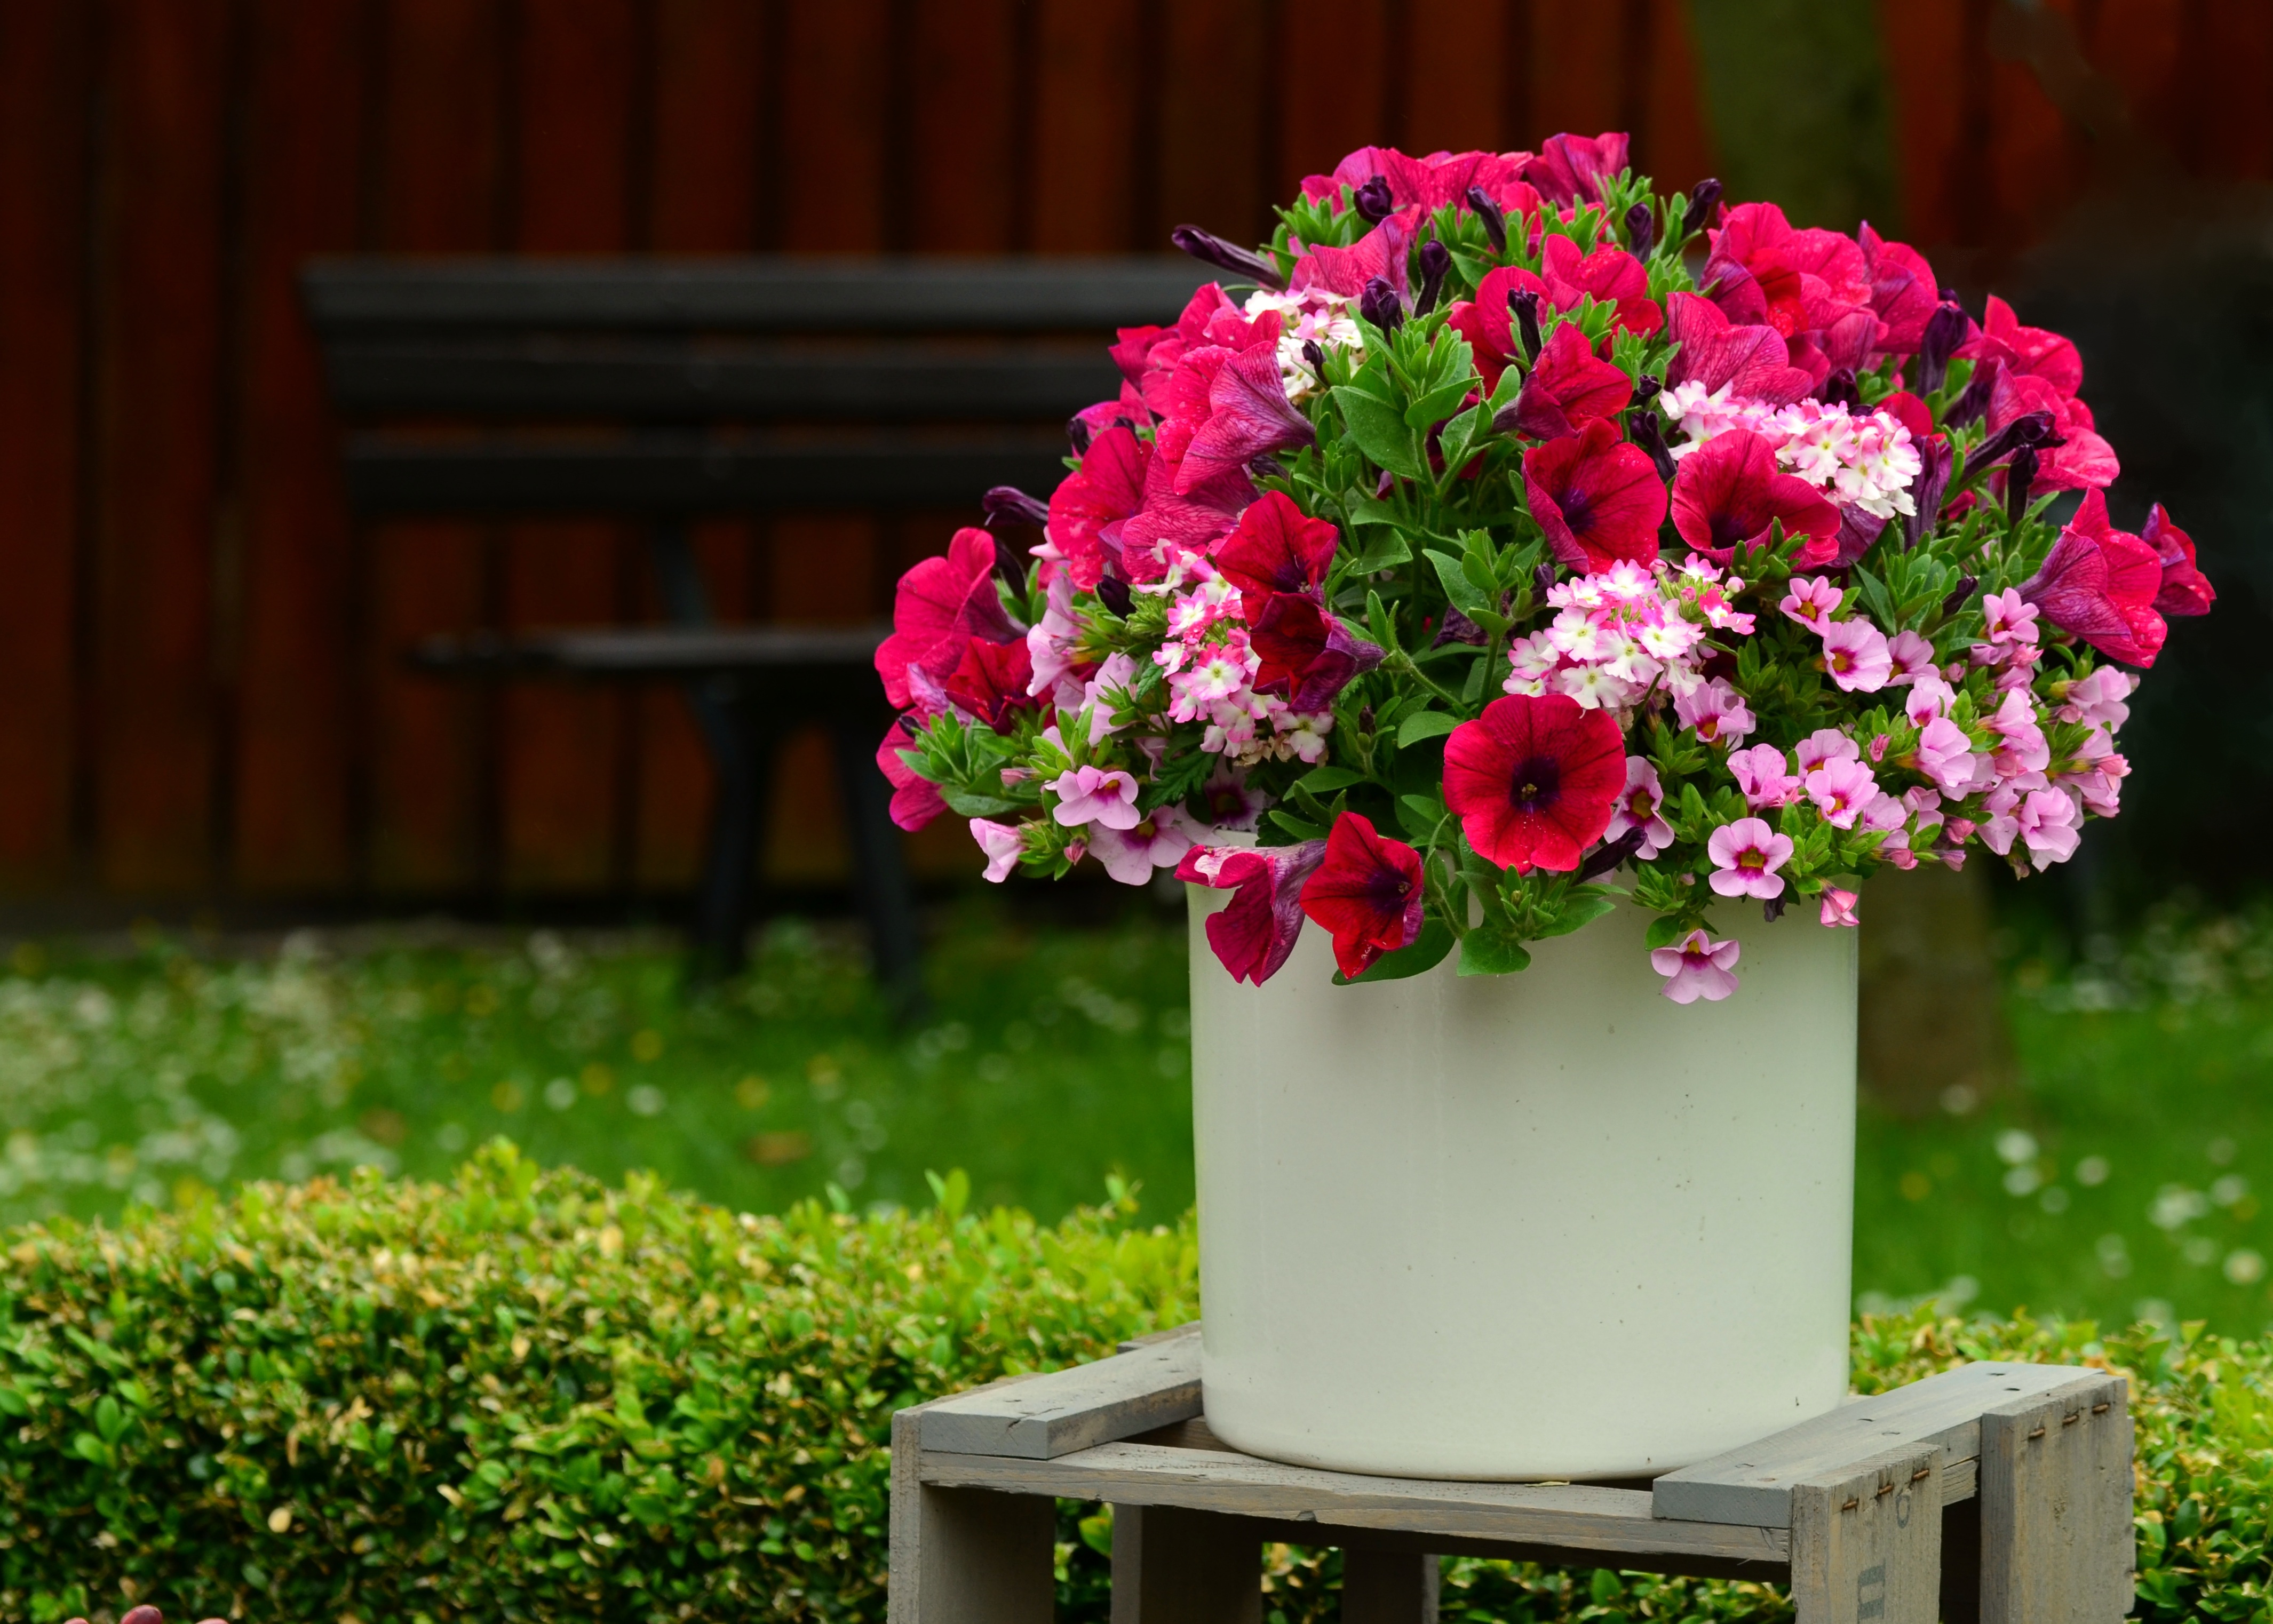
plant, lawn, flower, decoration, pink, flora, flowers, farbenpracht, terrace, shrub, flowerpot, petunia, floristry, pink flower, summer flowers, flowering plant, balcony plant, garden petunia, garden roses, container plant, flower bouquet, cut flowers, balkonblumen, floral decoration, floral design, land plant, flower arranging